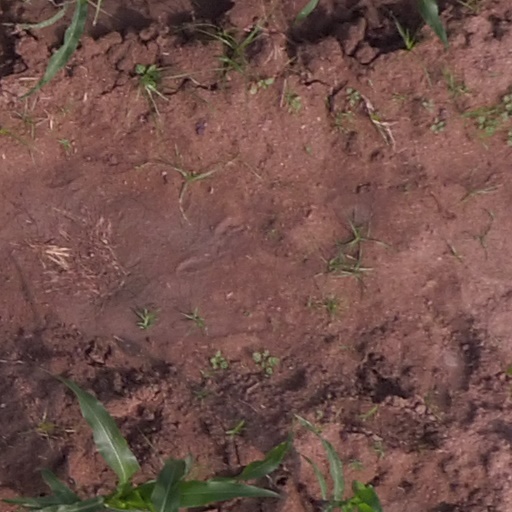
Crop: maize; corn